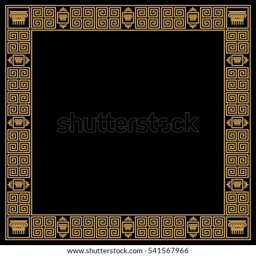
set of seamless vintage ornament .